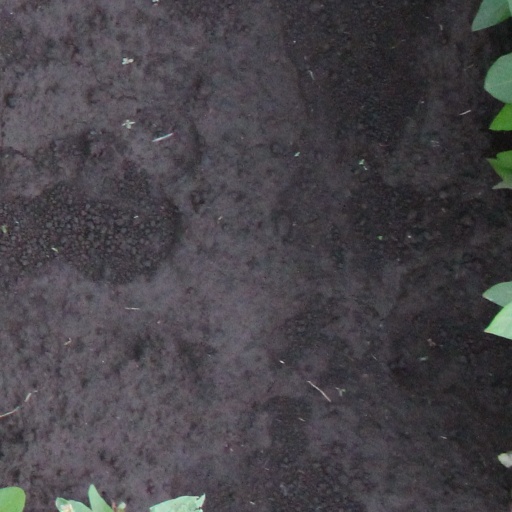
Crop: soybean